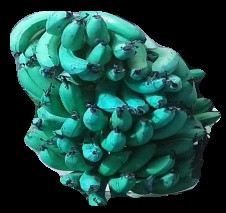
Variety: pachbale
Grade: grade3